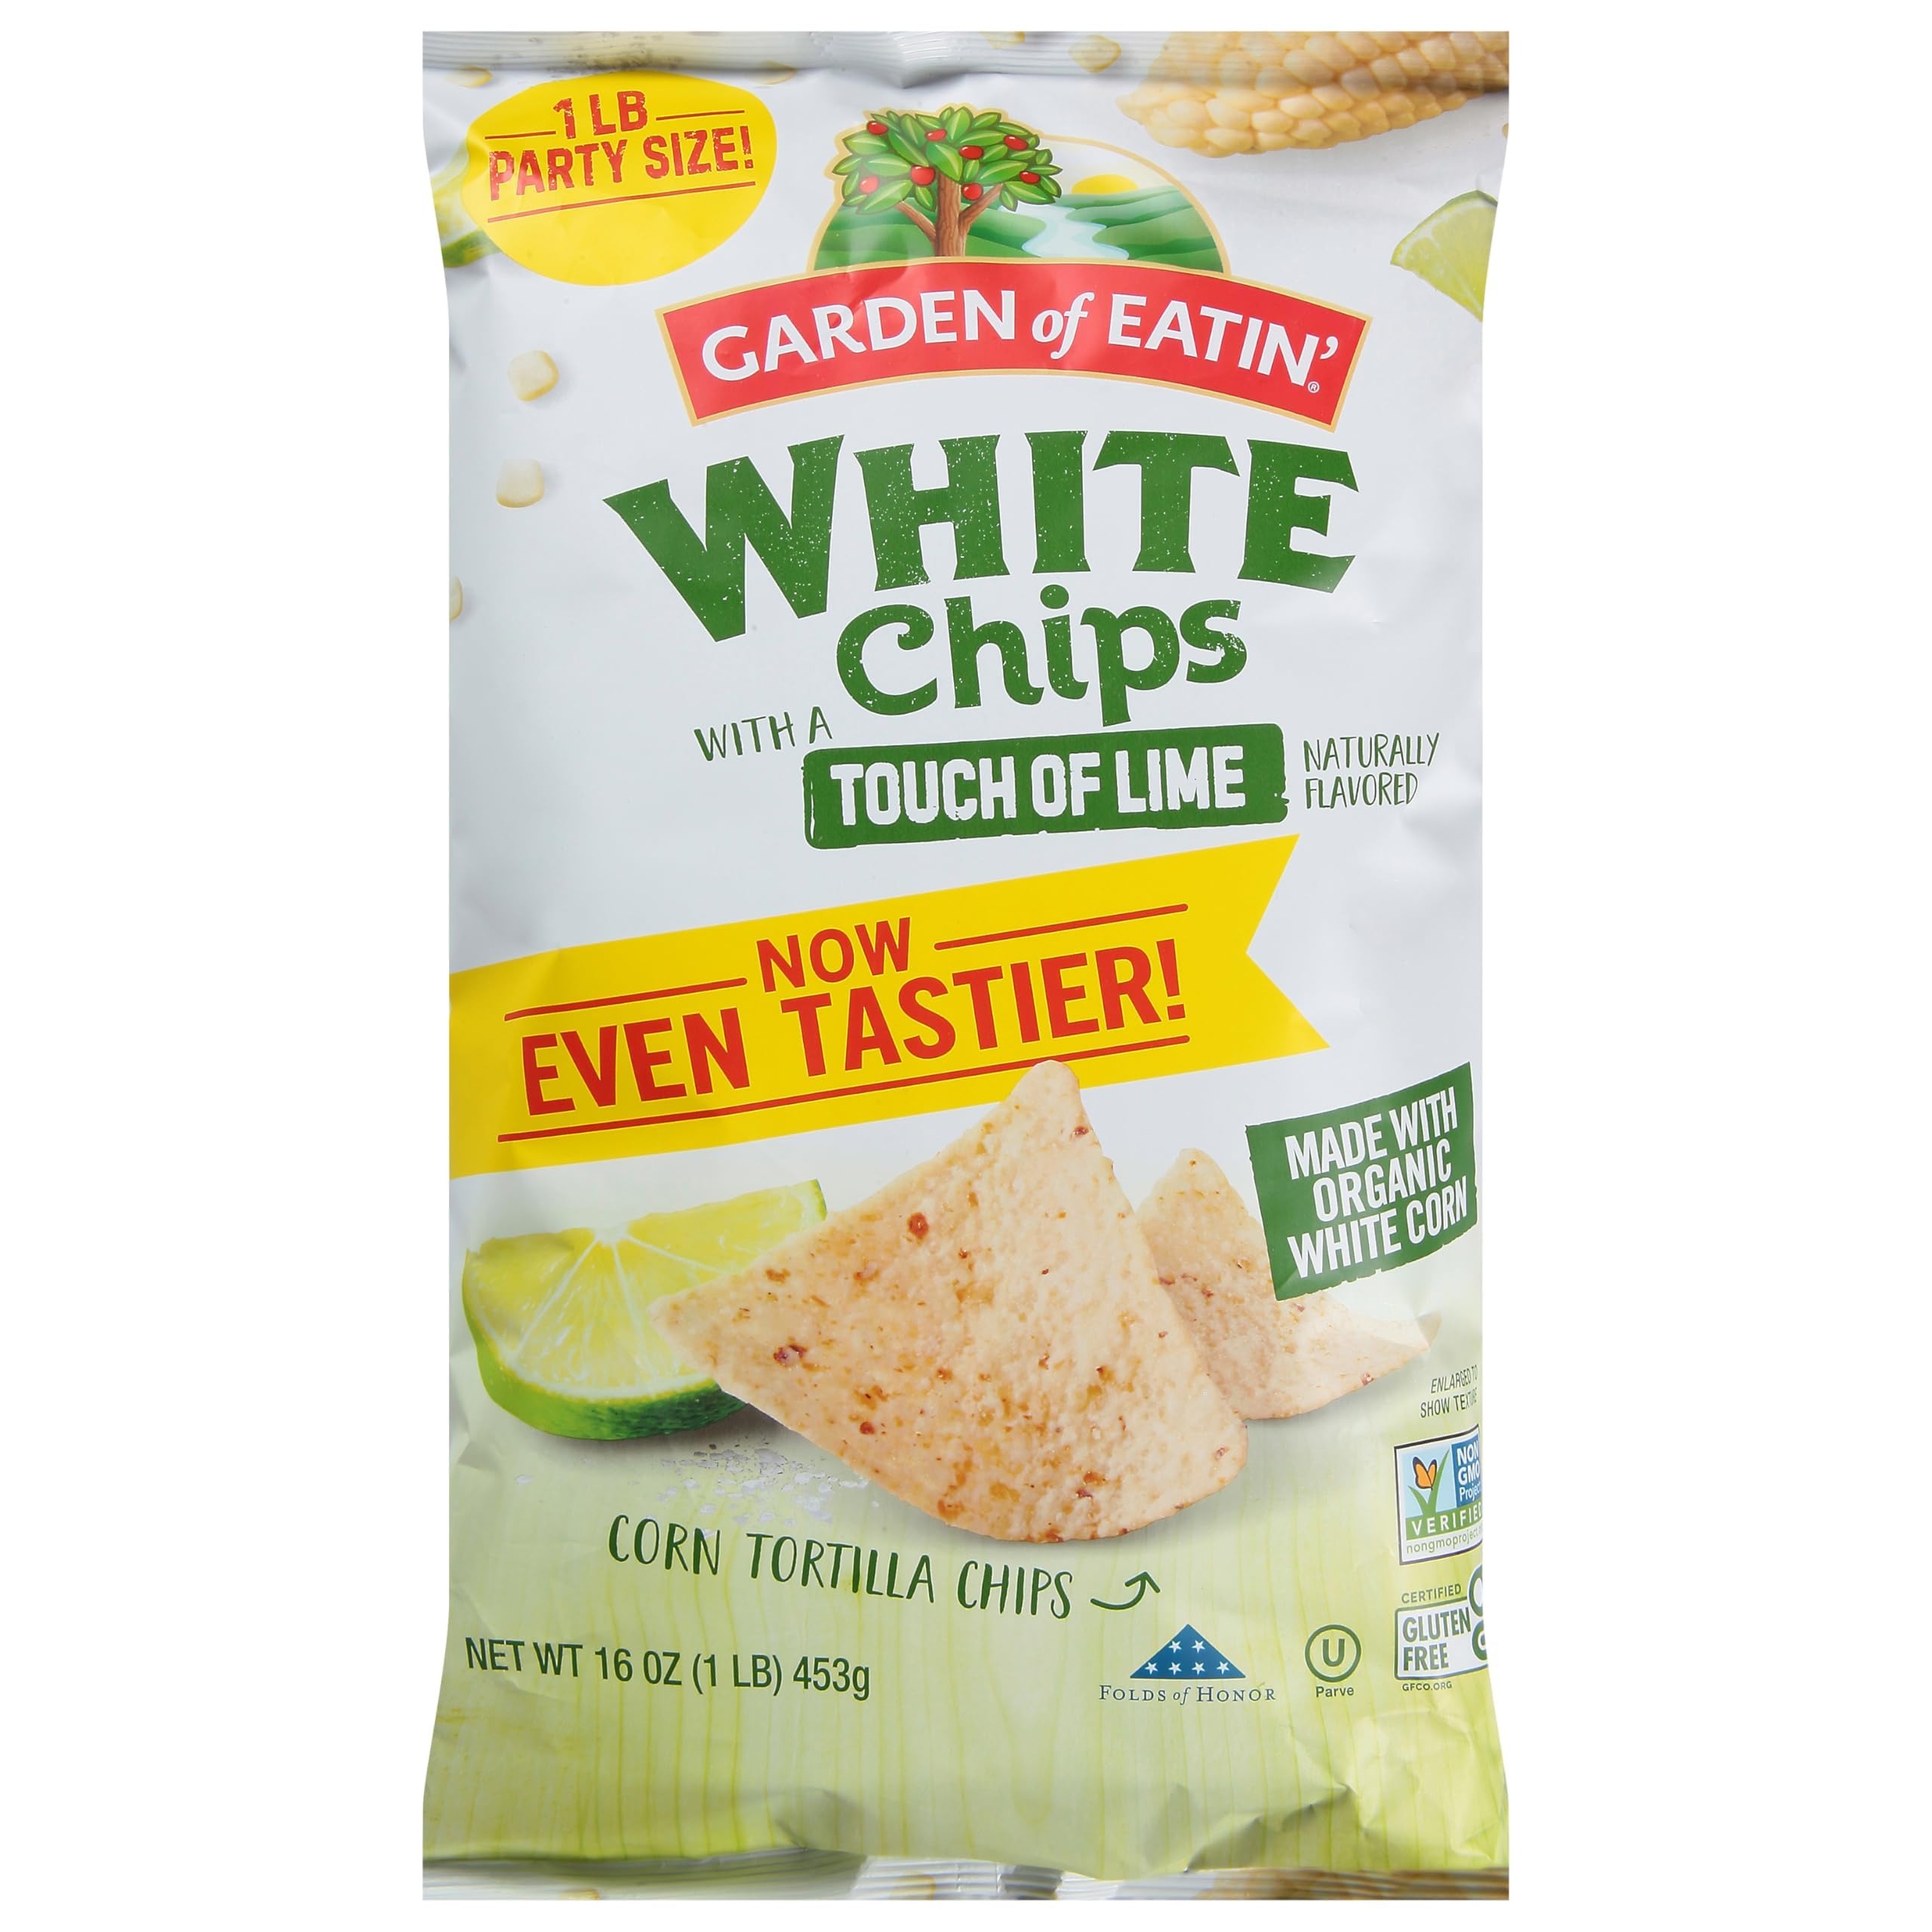
Item Name: Garden of Eatin' Corn Tortilla Chips, White Chips with a Touch of Lime, 1 lb bag (Pack of 12)
Bullet Point 1: Made with organic white corn
Bullet Point 2: Made with non-GMO verified ingredients and certified USDA Organic whole corn kernels
Bullet Point 3: No artificial flavors, colors, preservatives or hydrogenated oils
Bullet Point 4: Gluten Free
Bullet Point 5: Non-GMO project verified & kosher certified
Value: 192.0
Unit: Ounce

Price: 36.42